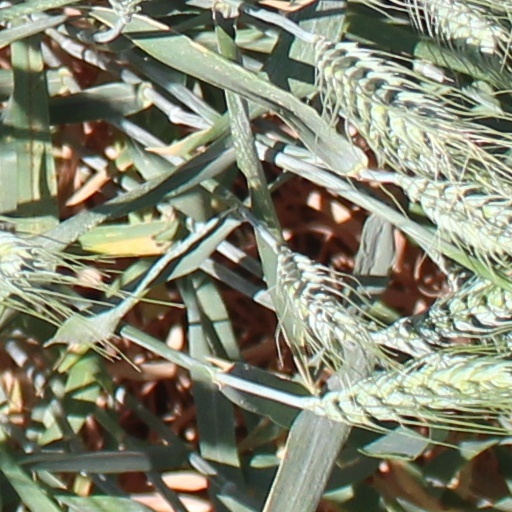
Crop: wheat